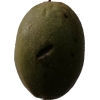
Label: nut